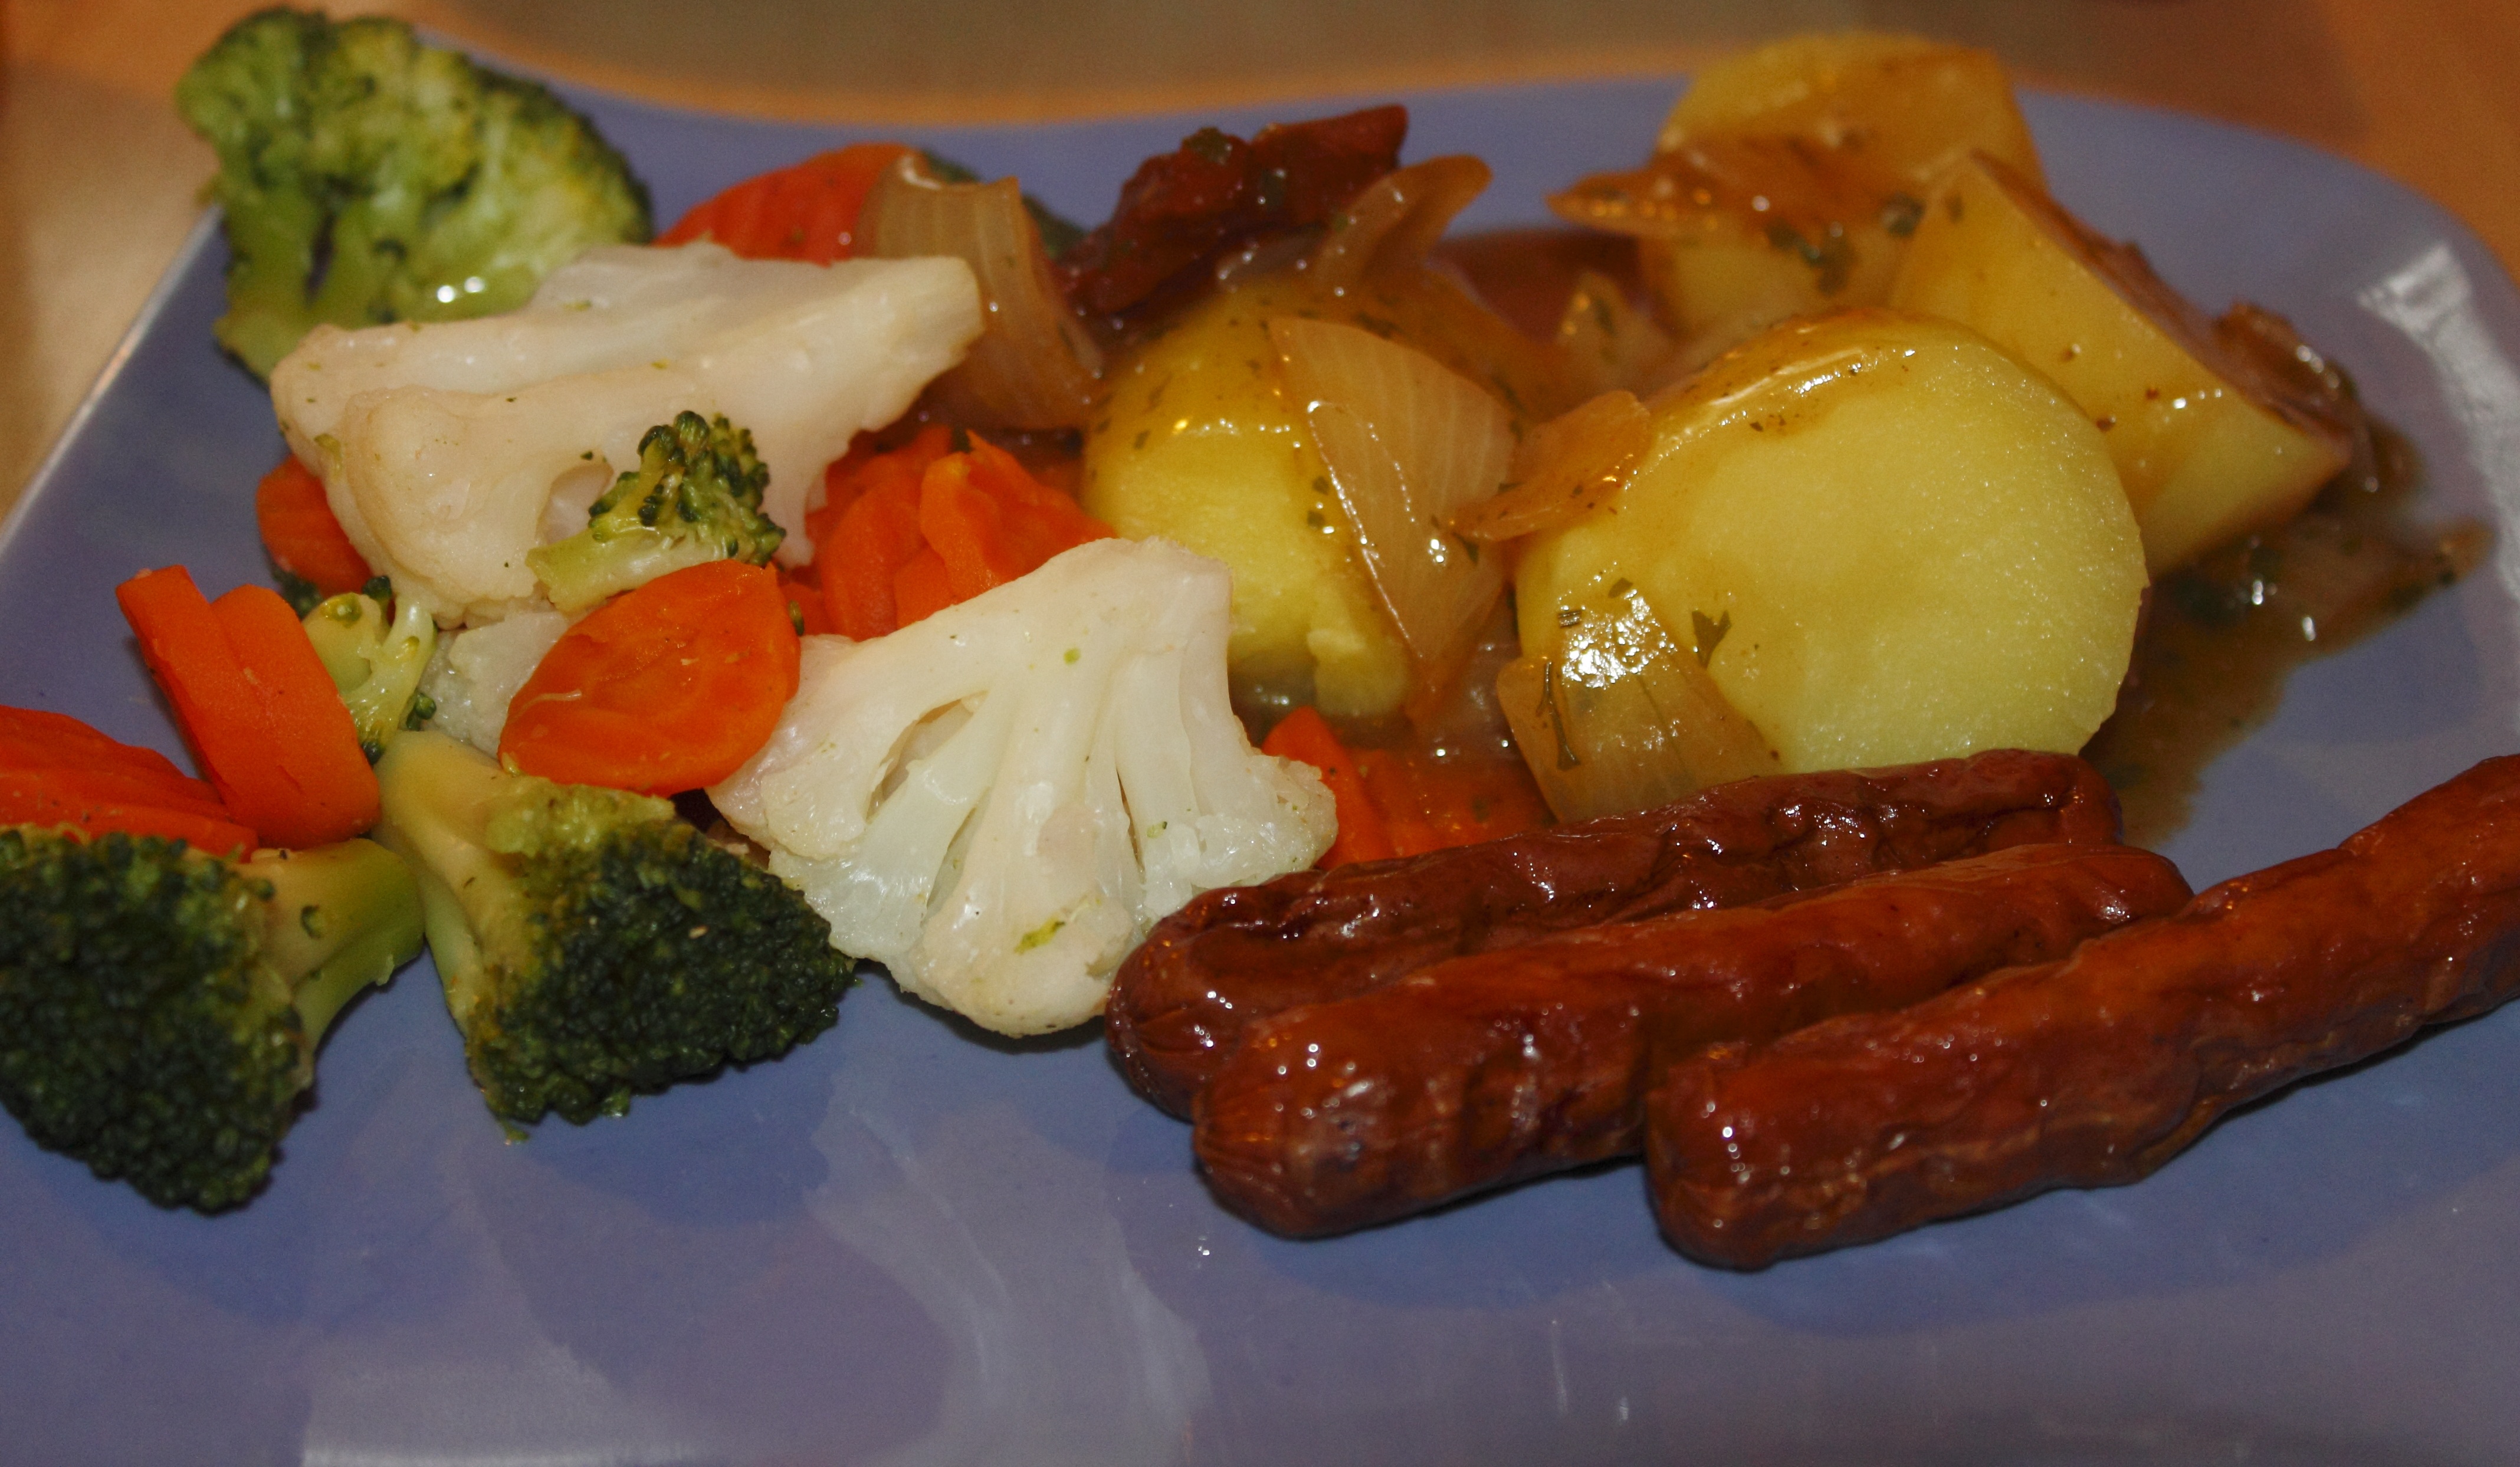
dish, meal, food, produce, breakfast, eat, meat, lunch, cuisine, delicious, potato, cook, sausage, main course, nutrition, vegetables, tasty, court, bratwurst, carrots, grill sausage, hors d oeuvre, carrot vegetable, brochette, buttered vegetables